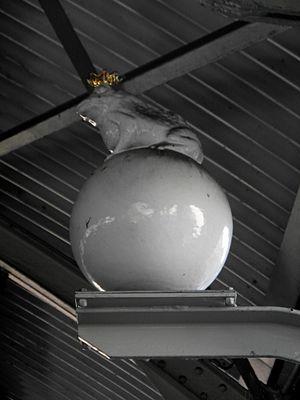
La liste des stations du métro de Berlin est une liste alphabétique complète des 173 stations du métro de Berlin. Des 96 quartiers de Berlin, 35 disposent d'au moins une station de métro. La plupart des stations se situent à Mitte, Kreuzberg et Charlottenbourg. L'importance du réseau métropolitain berlinois est indissociable des 166 stations de S-Bahn qui réseautent toute la ville pour un total de 339 stations.